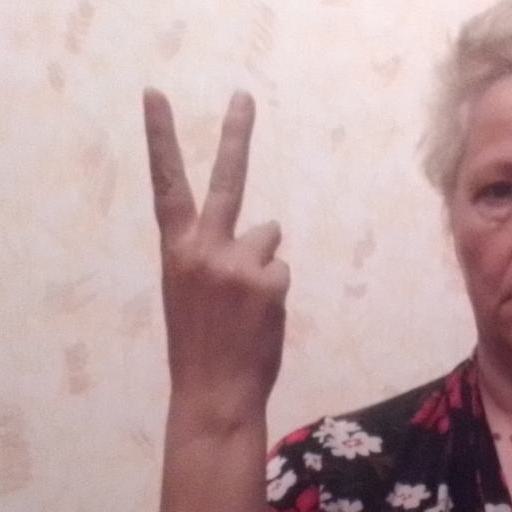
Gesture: peace_inverted